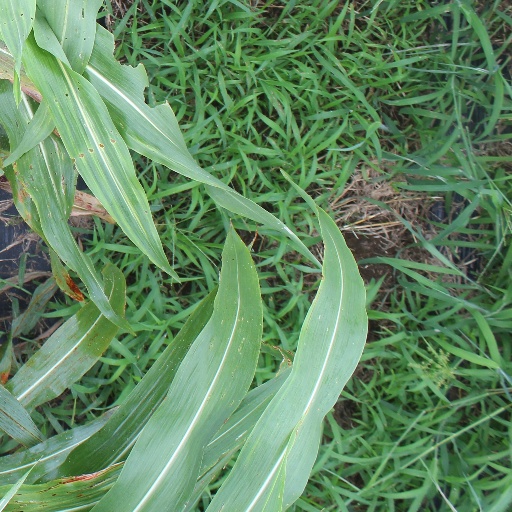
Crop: sorghum